Leipzig

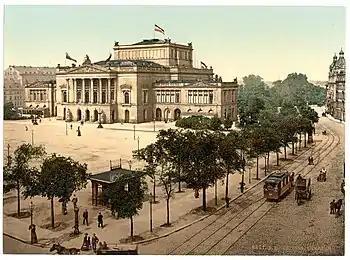
Augustusplatz with Leipzig Opera House,

Leipzig was first documented in 1015 in the chronicles of Bishop Thietmar of Merseburg as " (VII, 25) and endowed with city and market privileges in 1165 by Otto the Rich. Leipzig Trade Fair, started in the Middle Ages, has become an event of international importance and is the oldest surviving trade fair in the world. This encouraged the growth of the Leipzig merchant bourgeoisie.